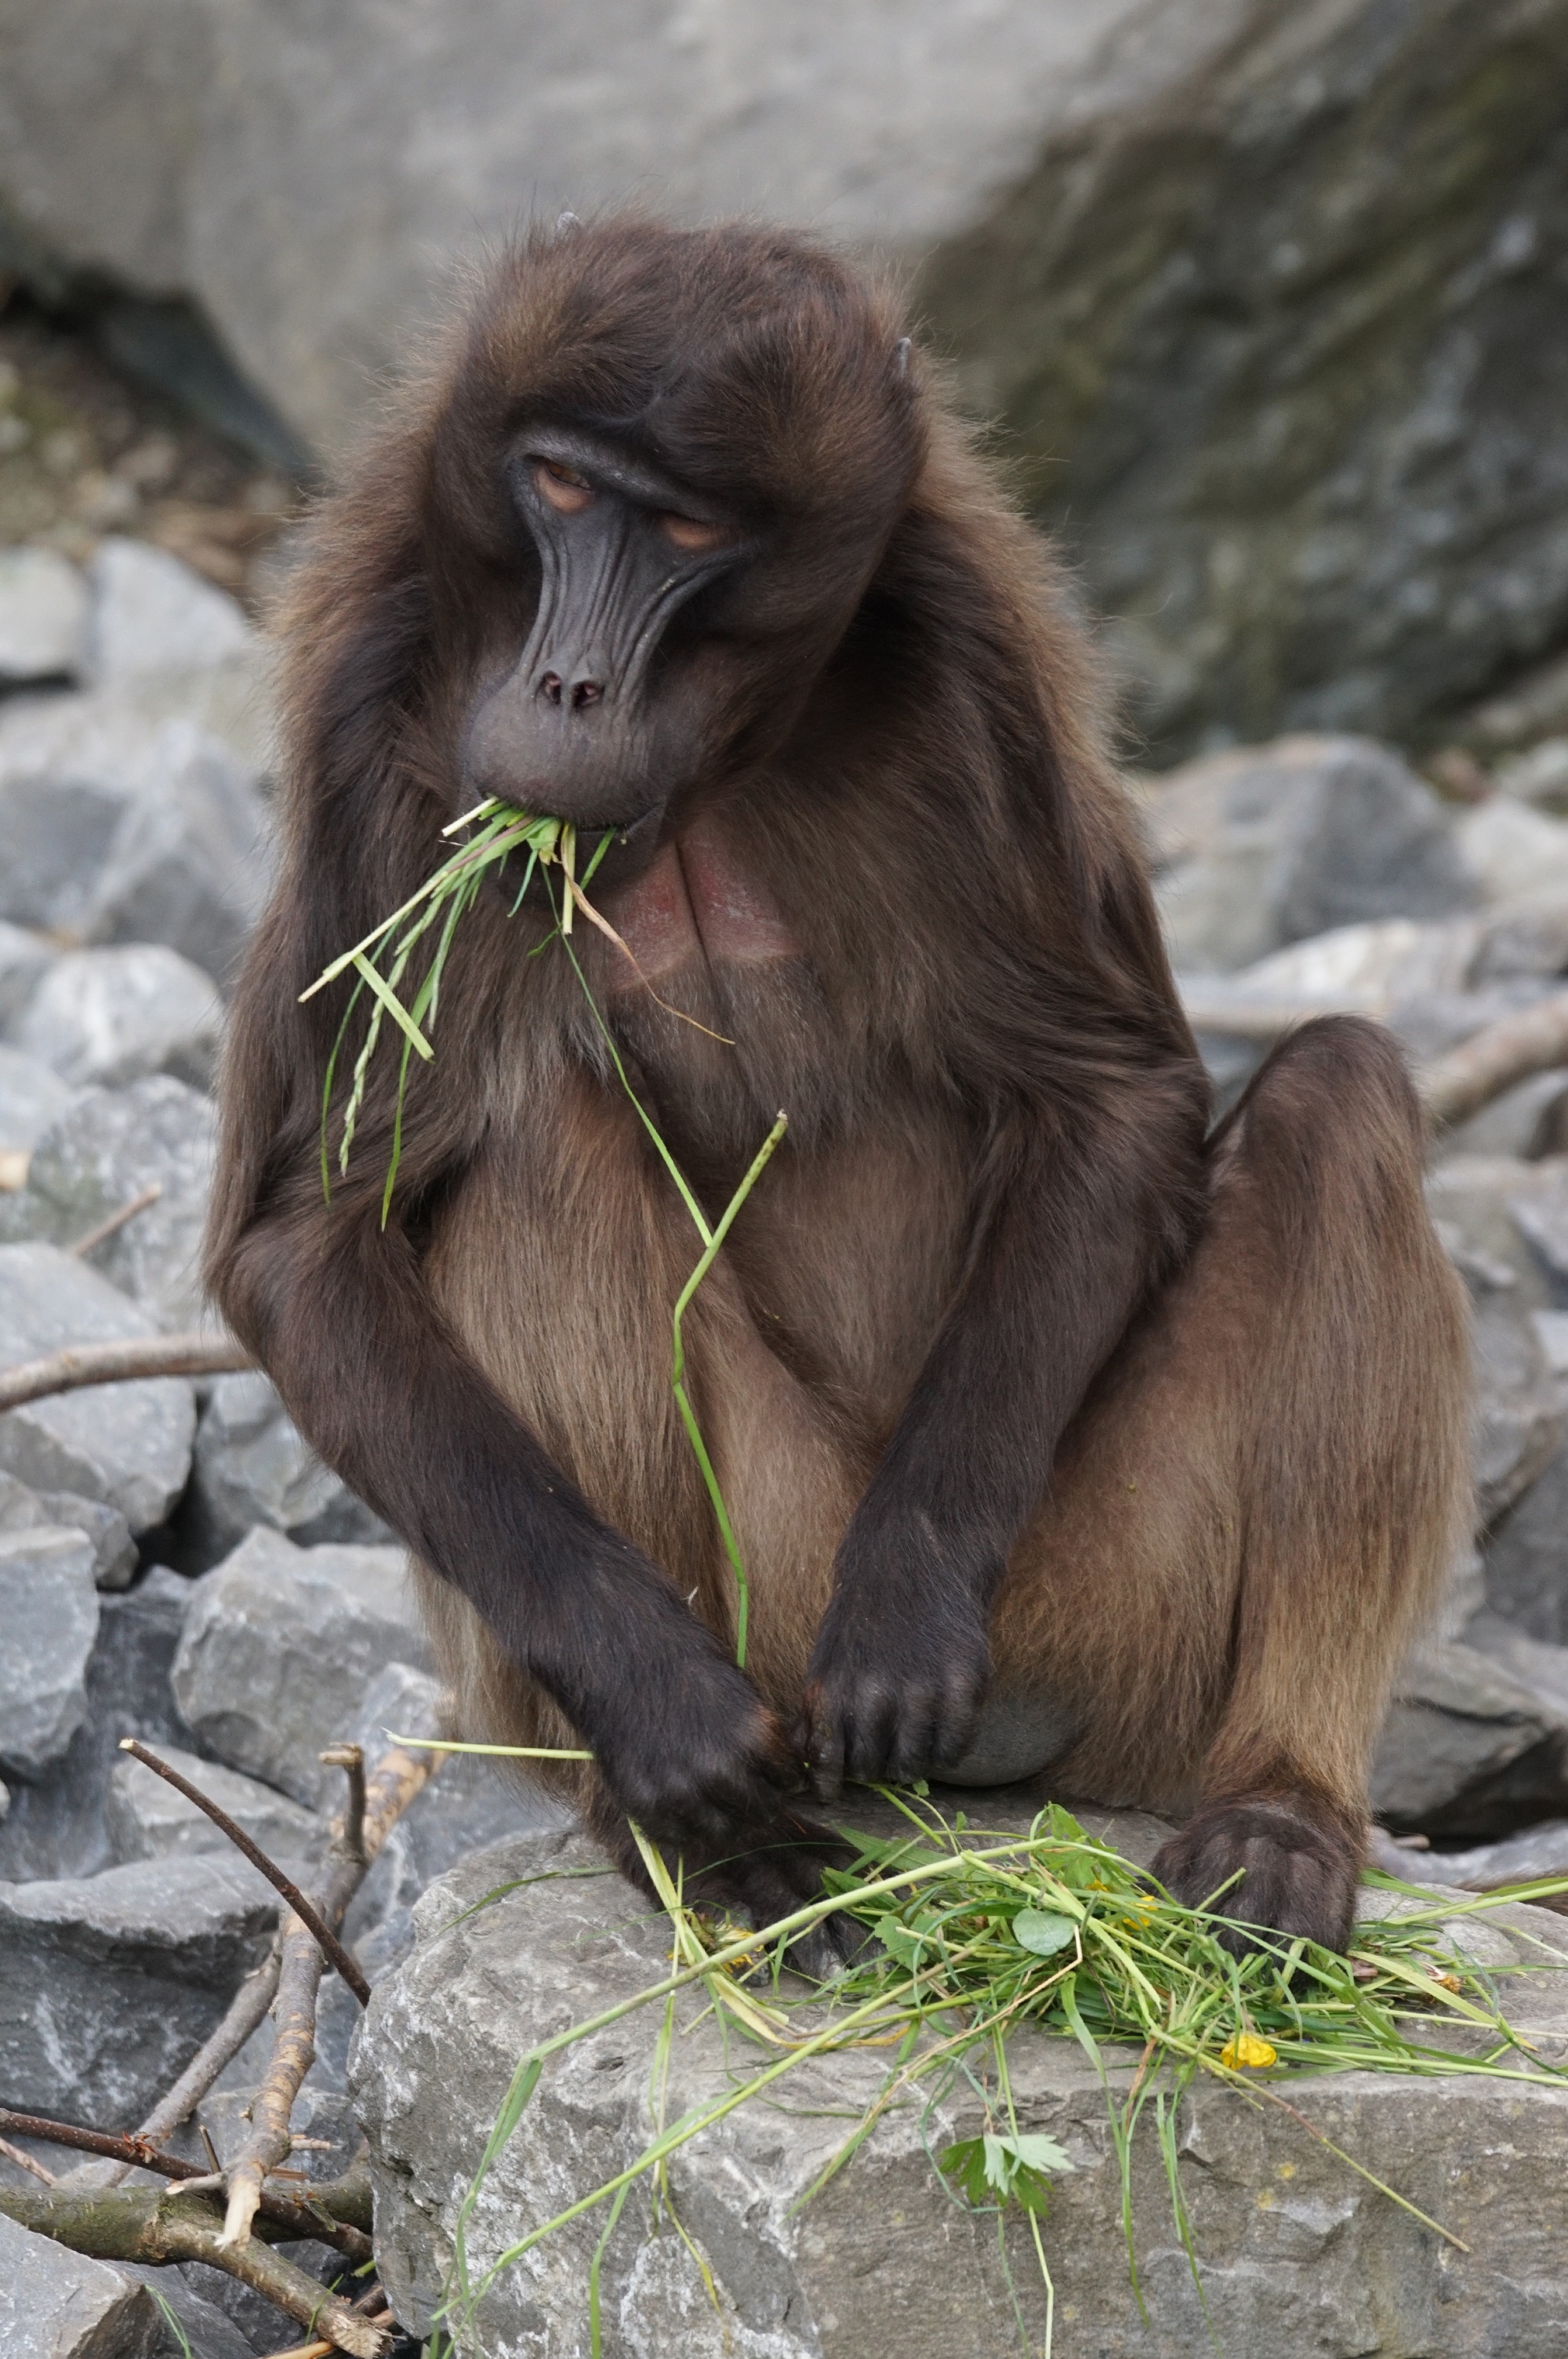
social, wildlife, zoo, food, mammal, monkey, eat, fauna, primate, vertebrate, attention, males, macaque, old world monkey, western gorilla, dschelada